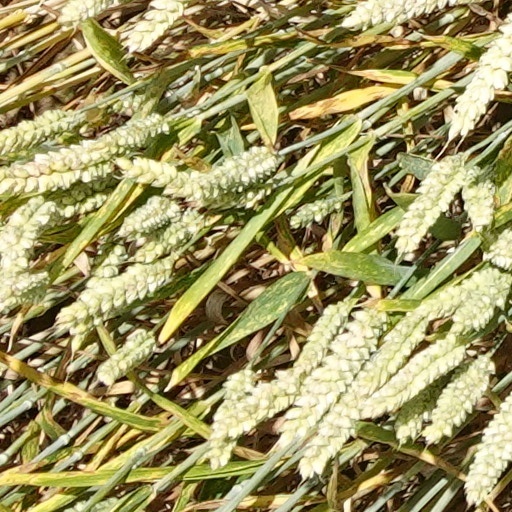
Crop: wheat